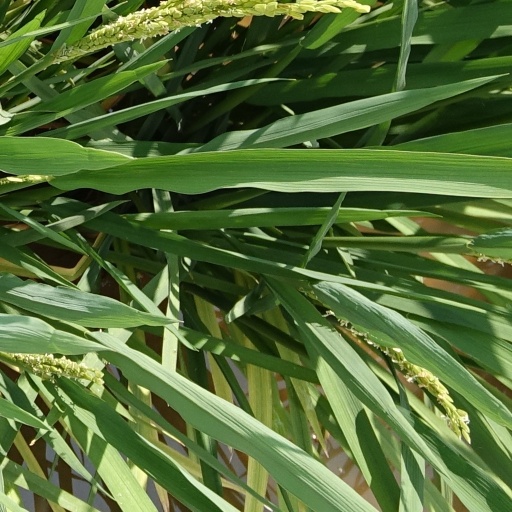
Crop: rice